Tennessee Military Institute

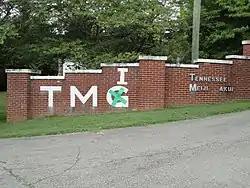
The iconic sign at the entrance to Tennessee Military Institute as it looked in 2010. It was changed to read "TMG" while Tennessee Meiji Gakuin operated on the campus. Here, it was temporarily changed back to "TMI" by alumni holding a reunion at the school.

The campus was acquired by Tennessee Meiji Gakuin High School (テネシー明治学院高等部, Teneshī Meiji Gakuin Kōtōbu, TMG) and opened as such in 1989. The purpose of the school was to provide a Japanese-style education for the children of Japanese persons temporarily living in the United States. Due to declining enrollment, in large part caused by the September 11 attacks, TMG closed in 2007.